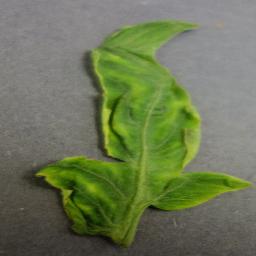
Label: Tomato___Tomato_Yellow_Leaf_Curl_Virus